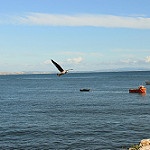
Scene: Outdoor